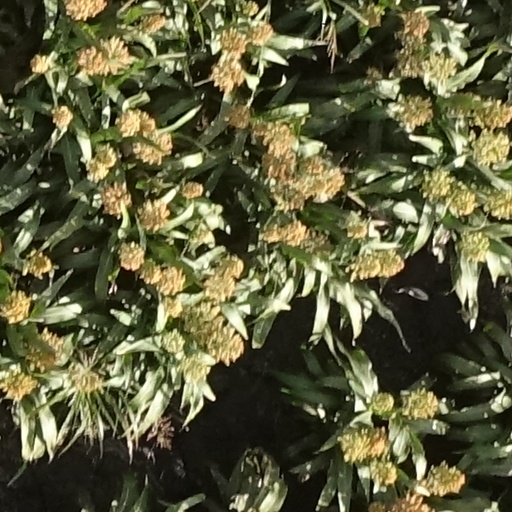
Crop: sorghum